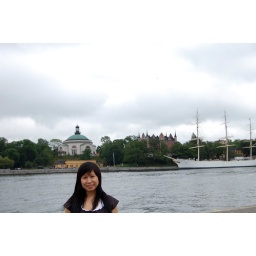
The building in the background is Skeppsholms kyrkan and the boat on the right is Vandrarhem of Chapman which is also a hostel